2011 Norway attacks

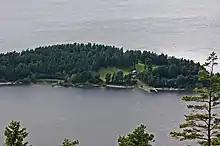
Utøya seen from above in 2012

The first shot was fired at 17:22. The emergency medical services were informed about the shooting two minutes later. One minute after that, the police in Oslo were informed. They immediately tried to reach Utøya as quickly as possible, but did not have a helicopter that could take them straight to the island. By 17:30, Delta, the police tactical unit in Oslo, were on the way to Utøya by car.